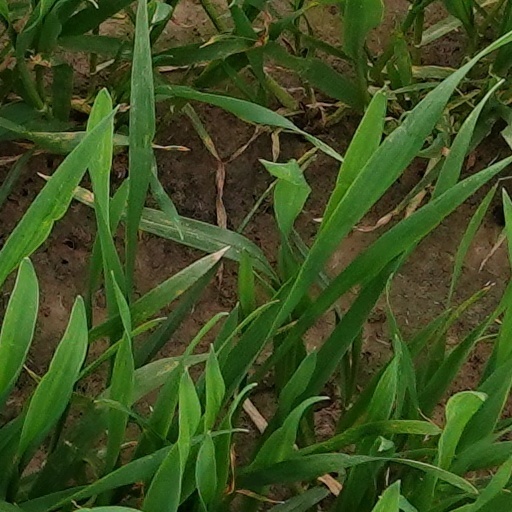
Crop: wheat